Top Country Albums

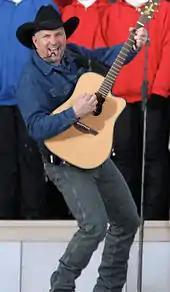
Garth Brooks has spent a total of more than three years at number one.

The followings acts have achieved at least 50 weeks at number one, as of the chart dated August 2, 2025.